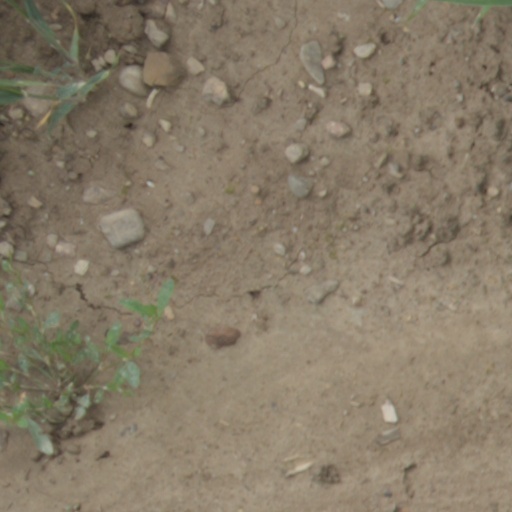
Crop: wheat